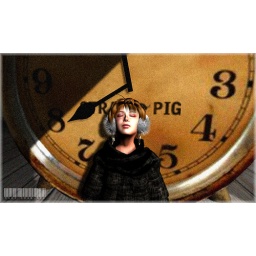
alarm clock by stray pig